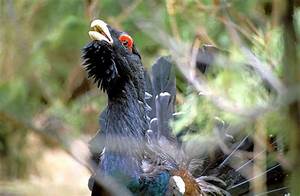
Label: chicken